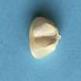
Maize quality: Good